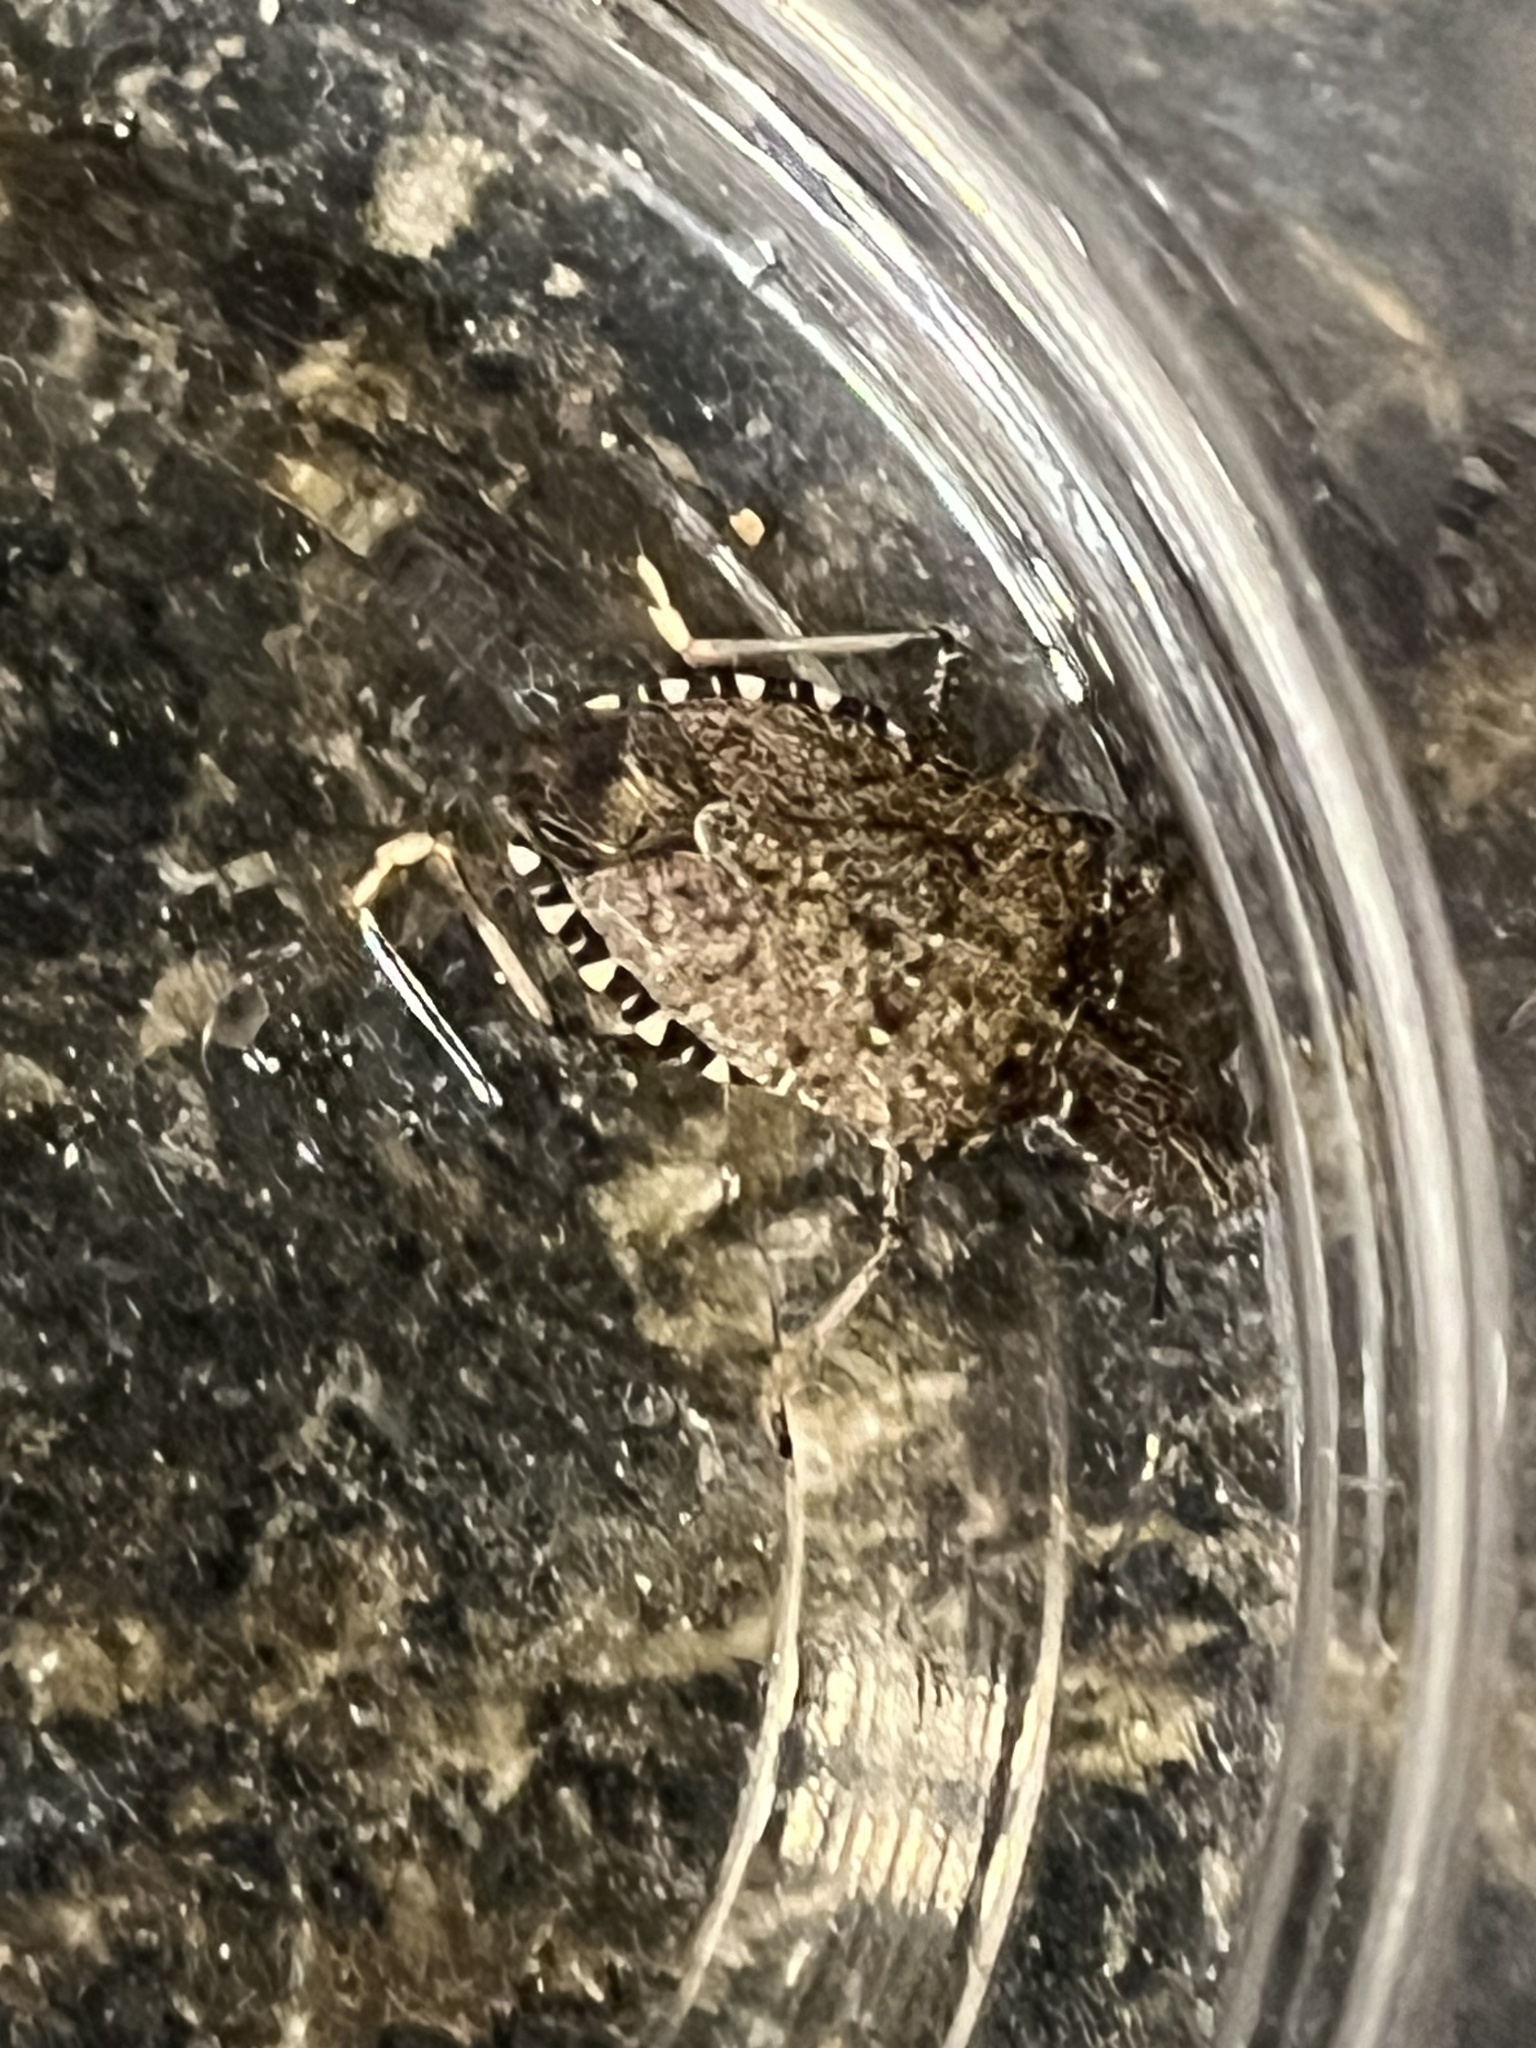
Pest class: stink_bug